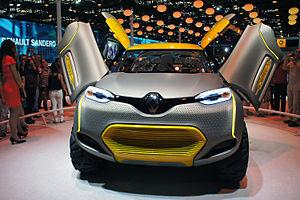
La Kwid est une automobile du Segment A du constructeur automobile Renault-Nissan produite en Inde et au Brésil. C'est une citadine mini-crossover.